Montefiascone

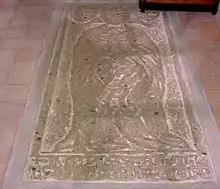
Grave of Bishop Fugger featured in Est! Est! Est! legend.

Montefiascone is a town and "comune" of the province of Viterbo, in Lazio, central Italy. It stands on a hill on the southeast side of Lake Bolsena, about north of Rome.